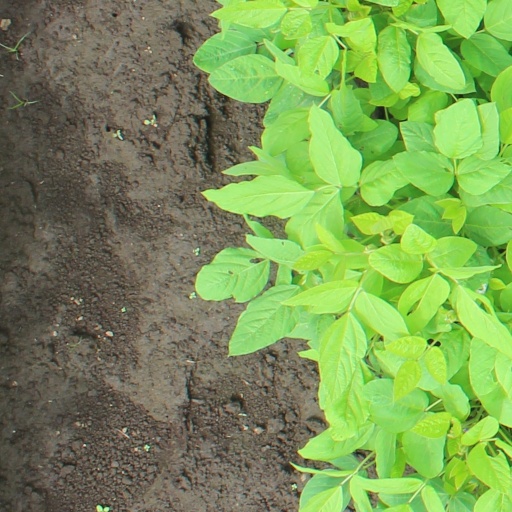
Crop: soybean